Heteropterygidae

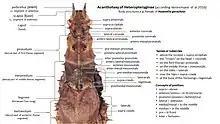
Acanthotaxy of the Heteropteryginae using the example of "Haaniella gorochovi", ♀

The body can be covered with numerous pointed spines, more or less blunt thorns or tubercles, which can be found mainly on the upper side of the head and thorax. Their characteristics can be very different and often so species-specific that they are used to identify and delimit species. This method, known as acanthotaxy, was developed in 1939 by James Abram Garfield Rehn and his son John William Holman Rehn for the Obriminae, and was modified in 1998 and 2001 by Philip Edward Bragg for the Dataminae and adapted in 2016 by Frank H. Hennemann et al. for the Heteropteryginae. The respective structures are named according to their location. The spines, which are located on the vertex of the head, which is inclined downwards, act like a crown and are therefore called coronals (Corona Latin for wreath or crown). The ones above the base of the antennae are called supraantenals, those on the occiput are called supraoccipital. Spines on the pro, meso- and metanotum are referred to as pronotals, mesonatals and metanotals, respectively. Spines on the meso- and meta pleura are generally referred to as laterals and the individual spines above the coxae are referred to as supracoxals.